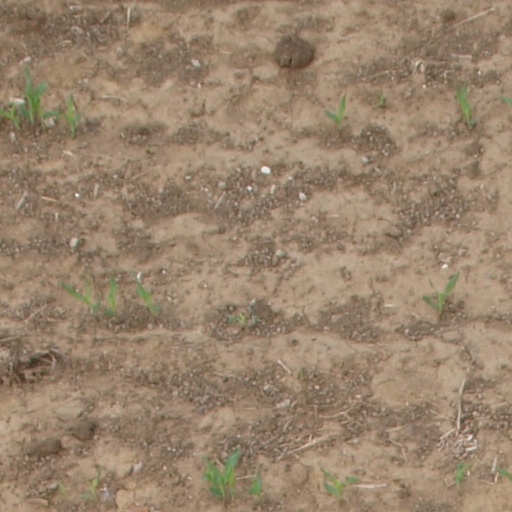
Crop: maize; corn